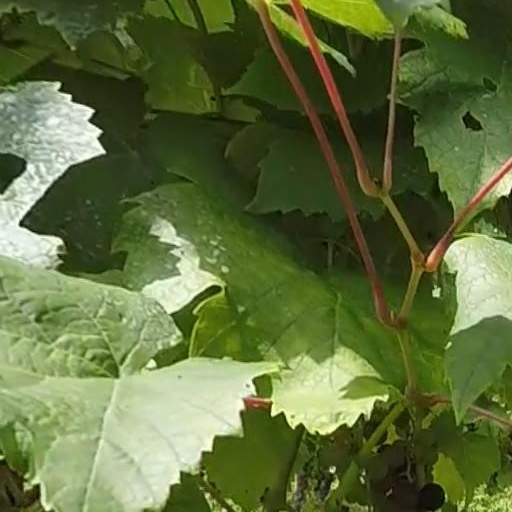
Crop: grape